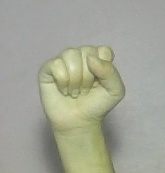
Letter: saad